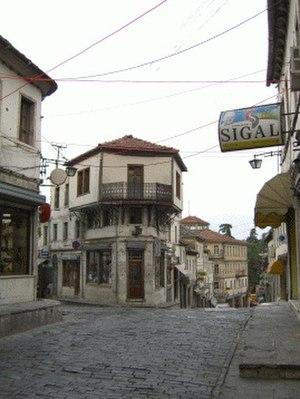
Gjirokastër ou Gjirokastra est une municipalité du sud de l'Albanie et le chef-lieu de la préfecture du même nom. Elle est située à 142 km au sud de Tirana. sa population s'élevait à 25 301 habitants en 2011.